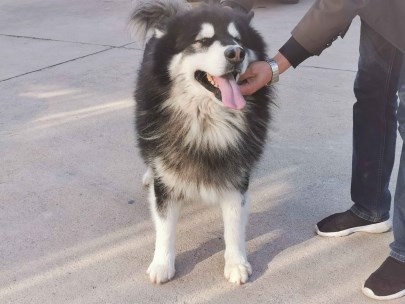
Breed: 1160-n000003-Siberian_husky